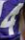
Number: 4